Giovanni Maironi da Ponte

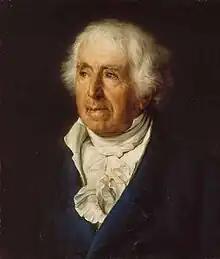
Portrait by Giovanni Carnovali, 1826

Giovanni Antonio Maironi da Ponte (28 February 1748 – 29 January 1833) was an Italian writer and scholar. He took an interest in politics, public education, geology, and natural history, particularly of the Bergamo region.